Naboløs 2

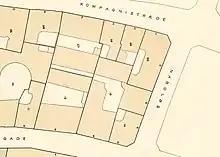
The property seen in a detail from Berggreen's cadastral map of Snaren's Quarter, 1884

Naboløs 20 was home to 38 residents at the time of the 1860 census. The most prominent resident was the classical philologist . He lived there with his mother Esther Siesby and brother Anton Frederik Siesby. At the time of the 1880 census, No. 2 was home to a total of 26 residents. Carl Johan Nagel, a 33-year-old businessman ("handelsagent"), resided in one of the ground floor apartments with his wife Johanne Andrea Nagel (née Hansen). Johansine Frederikke Augusta Truelsen, a Class-Lottery collector, resided in the other ground floor apartment with his wife Johansine Frederikke Augusta Truelsen. Hanne Elise Emilie Petersen (née Andersen), a 41-year-old widow, resided on the first floor with her three children (aged 11 to 22), a 12-year-old foster son and one maid. Johannes Peter Appelgreen, a bookprinter, resided on the second floor with his wife Caroline Vilhelmine Appelgreen and their three children (aged 25 to 30). Johan Christian Svanekjær, a master building painter, resided on the second floor with his sisters Christiane Frederikke Emilie Svanekjær and Sophie Jensine Concordia Svanekjær. August Christian Hansen, a merchant ("urtekræmmer"), resided in the basement with the floor clerk Joachim Hannis Reith and one maid. Peder Daniel Christensen, a grocer ("høker"), resided in the basement with his wife Johanne Christensen (née Andersen), their two children (aged three and five) and one maid.